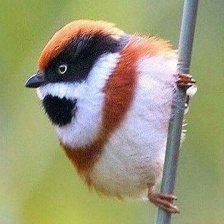
Species: BLACK THROATED BUSHTIT
Scientific name: AEGITHALOS CONCINNUS